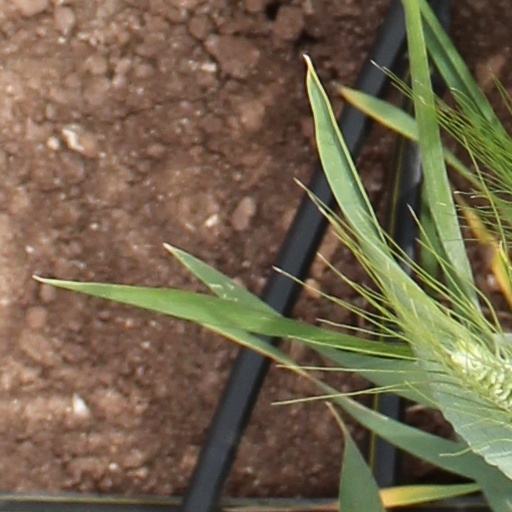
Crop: wheat